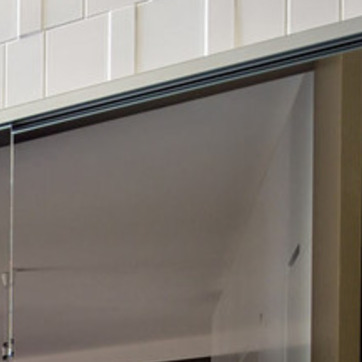
Material: mirror